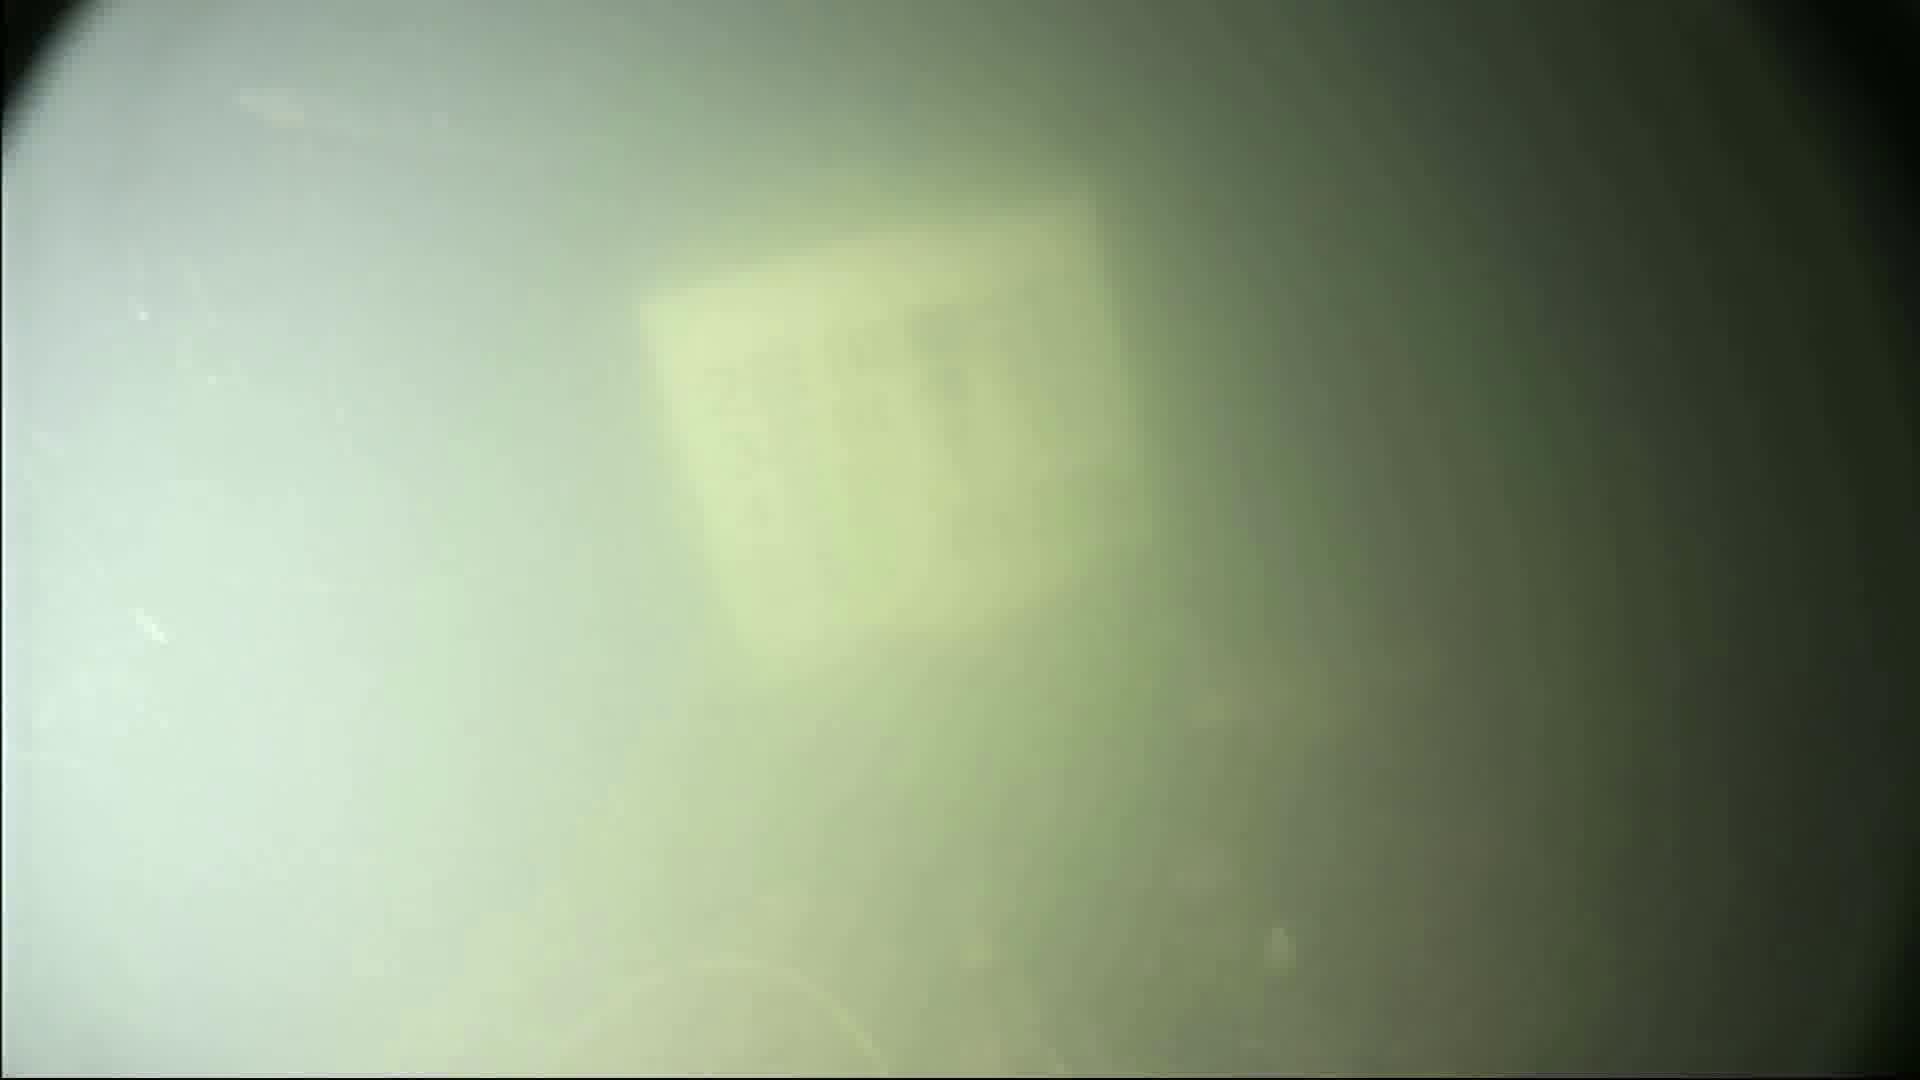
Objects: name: small_fish